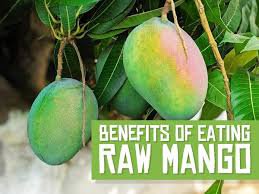
Label: Mango